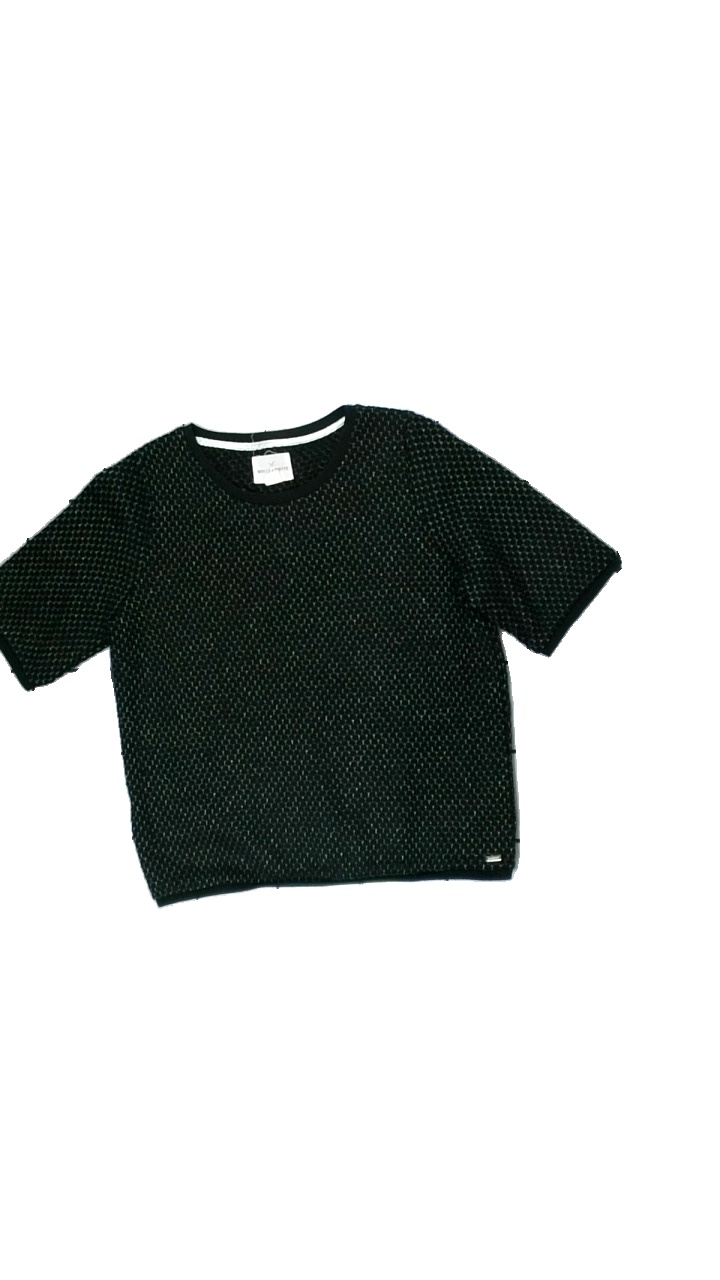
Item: T-shirt (Ladies)
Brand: Holly And Whyte (lindex)
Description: svart tröja med guld trådar i. lätt nopprig runt hals och midja
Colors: Black, Brown
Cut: Regular
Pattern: Dots
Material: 100% acrylic
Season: All
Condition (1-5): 4
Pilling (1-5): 4
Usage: Reuse
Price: <50